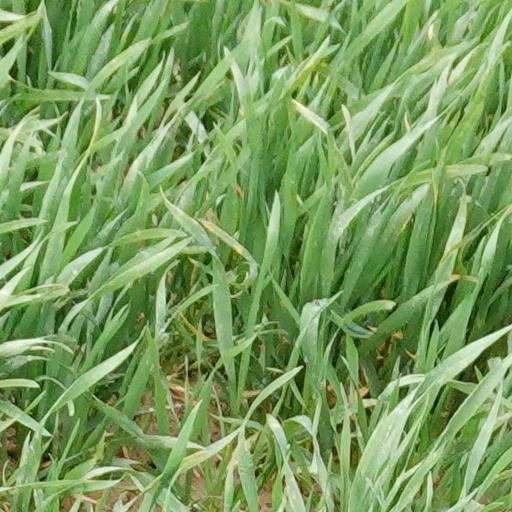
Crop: wheat